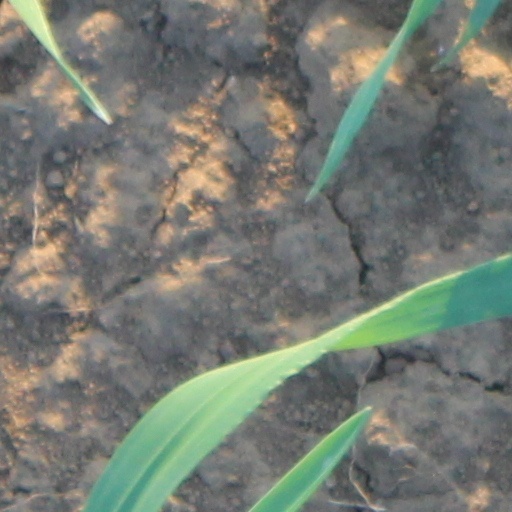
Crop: wheat